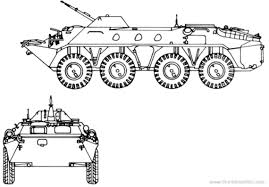
Label: BTR